Mischling Test

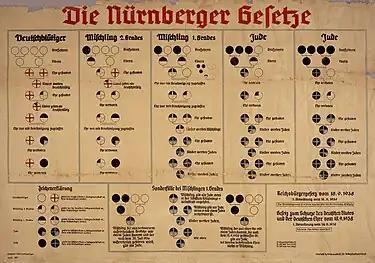
Racial classification chart based on the Nuremberg Laws

The following "Examples" demonstrate how Part Two of the Decree's legal test operates. Remember that in every case, X always has "exactly two Jewish grandparents". Unless this initial condition applies, there is no point in applying these tests, as the categorization into the three basic classes (Jew, Mischling, German) is only complicated in the case of "exactly two" Jewish grandparents.